Berlin-Schöneberg station

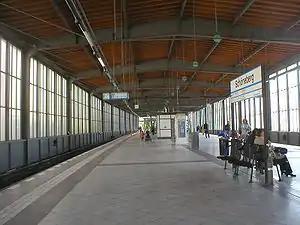
platform on the Ringbahn

Berlin-Schöneberg (in German Bahnhof Berlin-Schöneberg) is a railway station in the district of Schöneberg, in the city of Berlin, Germany. It is a two-level exchange station serving the Wannseebahn suburban and the Ringbahn circular lines of the Berlin S-Bahn, with the lower level serving the "Wannseebahn" and the upper level the "Ringbahn". The station lies just south of the "Dominicusstraße" and "Sachsendamm" streets, where local bus stops allow changing between S-Bahn and busses.